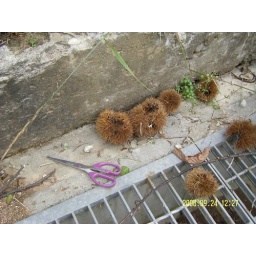
Chesnuts knocked from the tree by Kangseo Middle School boys